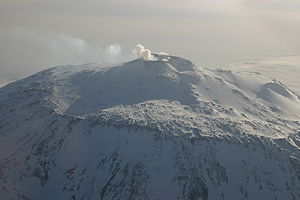
Antarktis
Antarktis er et kontinent hvis midte ligger tæt på den geografiske sydpol. Det kaldes derfor også for Sydpolsegnene. Ligesom Arktis har Antarktis lave temperaturer året rundt, især i vinterperioden omkring juni måned, hvor der er mørkt døgnet rundt. Om sommeren omkring december måned er der lyst døgnet rundt.